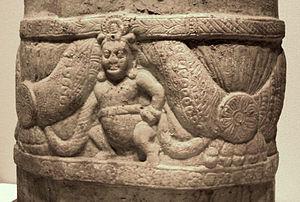
Yaksha est le nom d’une grande classe d’esprits de la nature, habituellement bienveillants, qui sont les gardiens des trésors naturels cachés sous la terre et les racines des arbres. Ils apparaissent dans la mythologie hindoue, jaïne et bouddhiste comme des déités, des Êtres célestes. La forme féminine du mot est yakṣī ou yakṣiṇī.